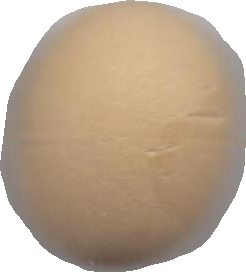
Variety: Grobogan